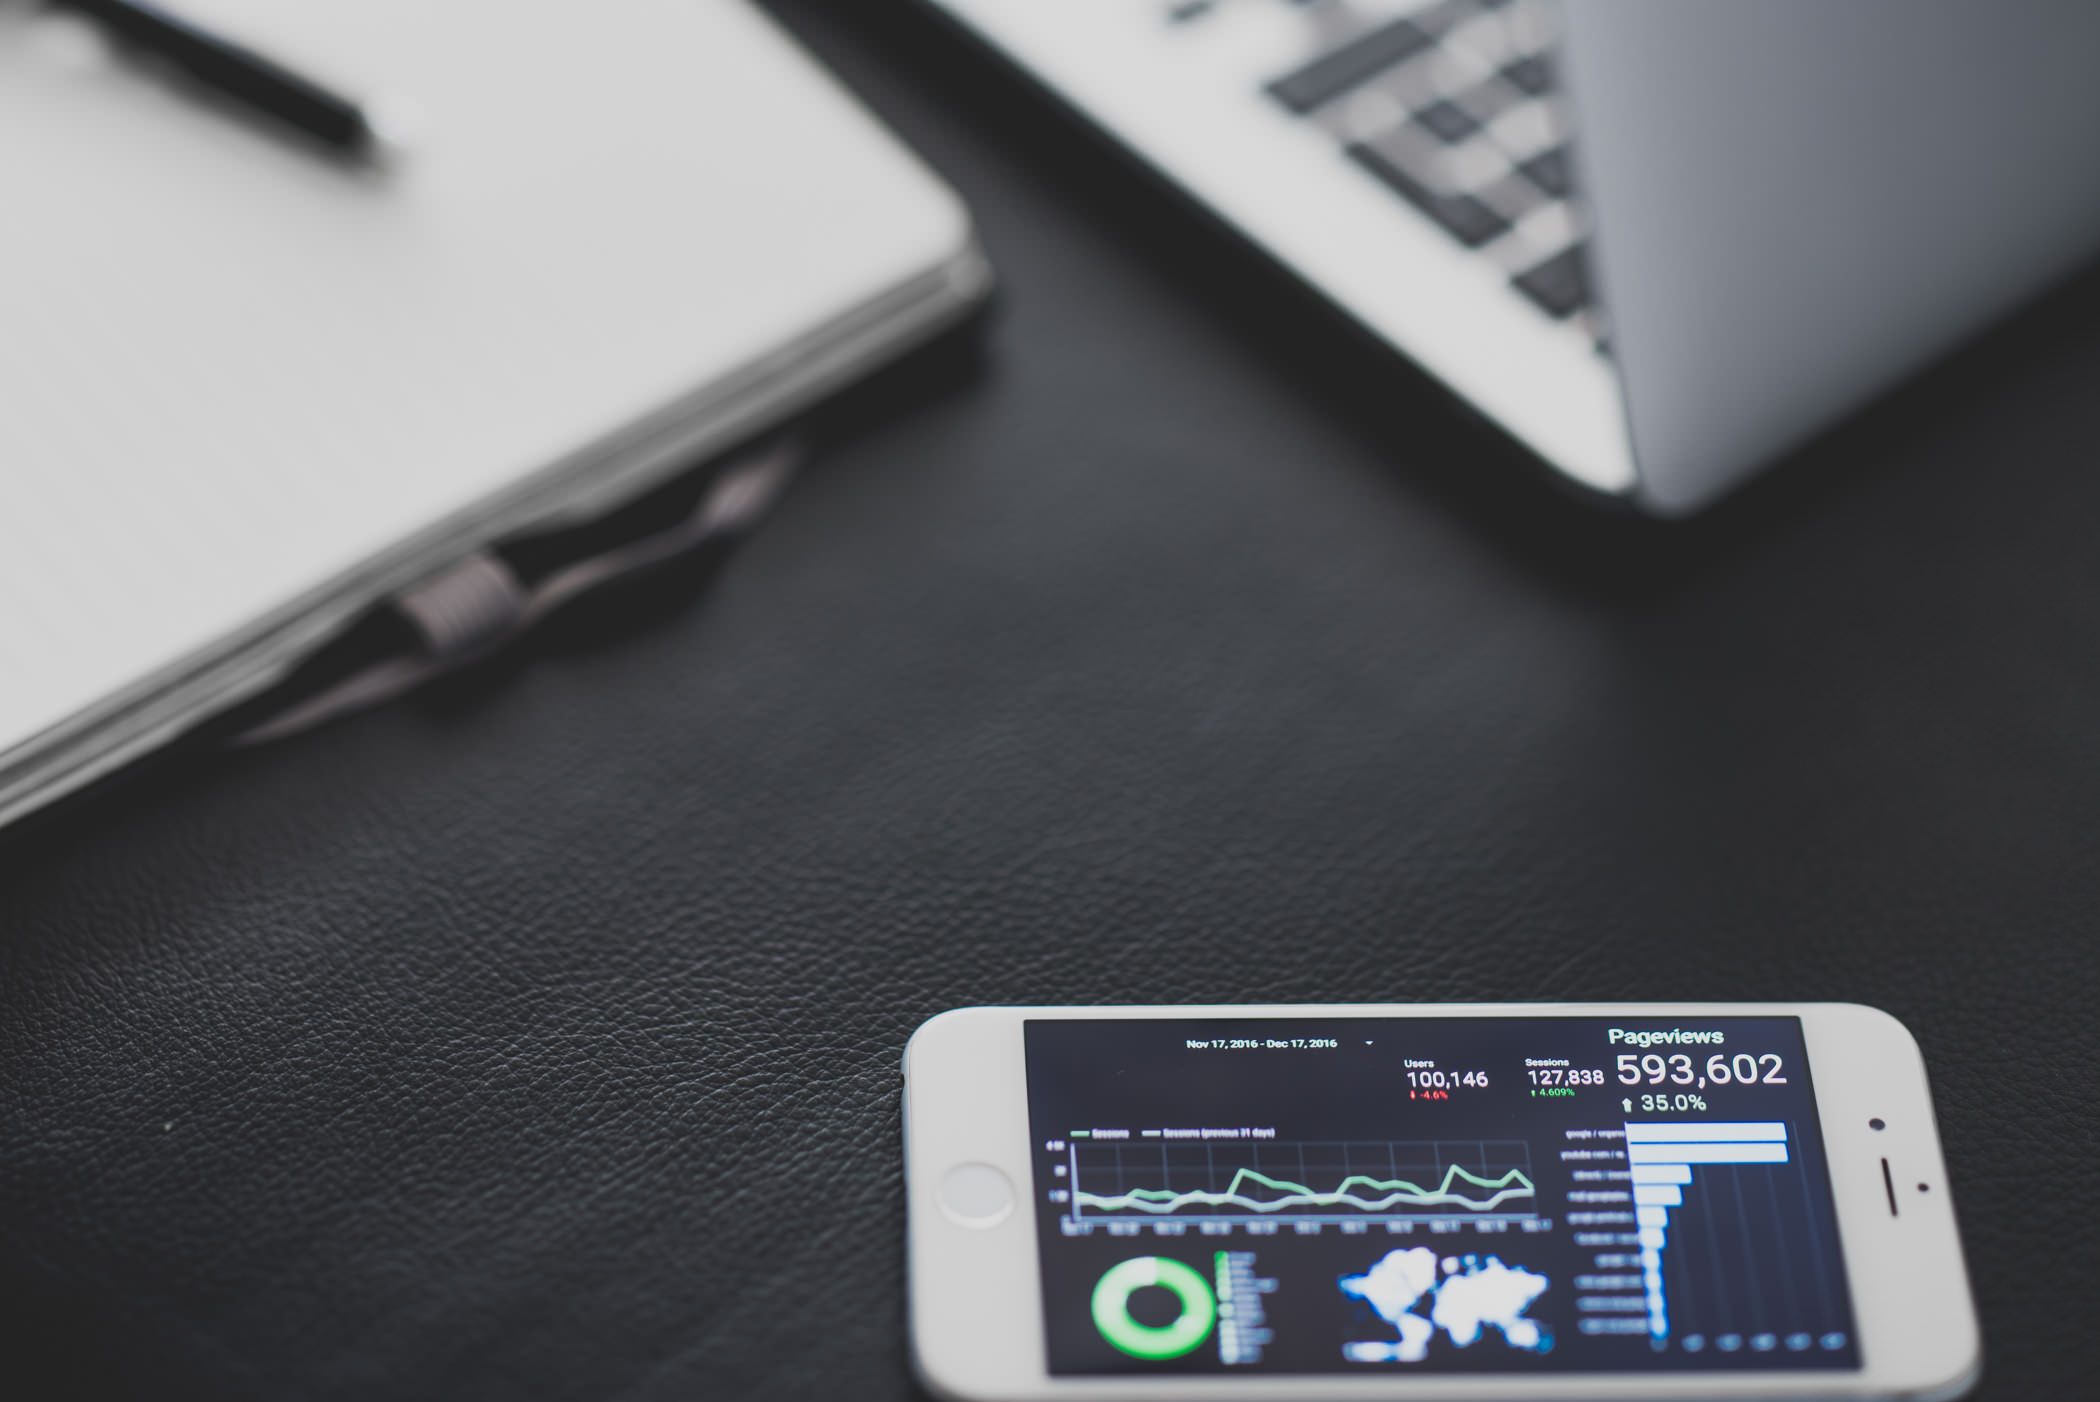
gadget, electronic device, technology, Material property, font, smartphone, mobile phone, portable communications device, communication device